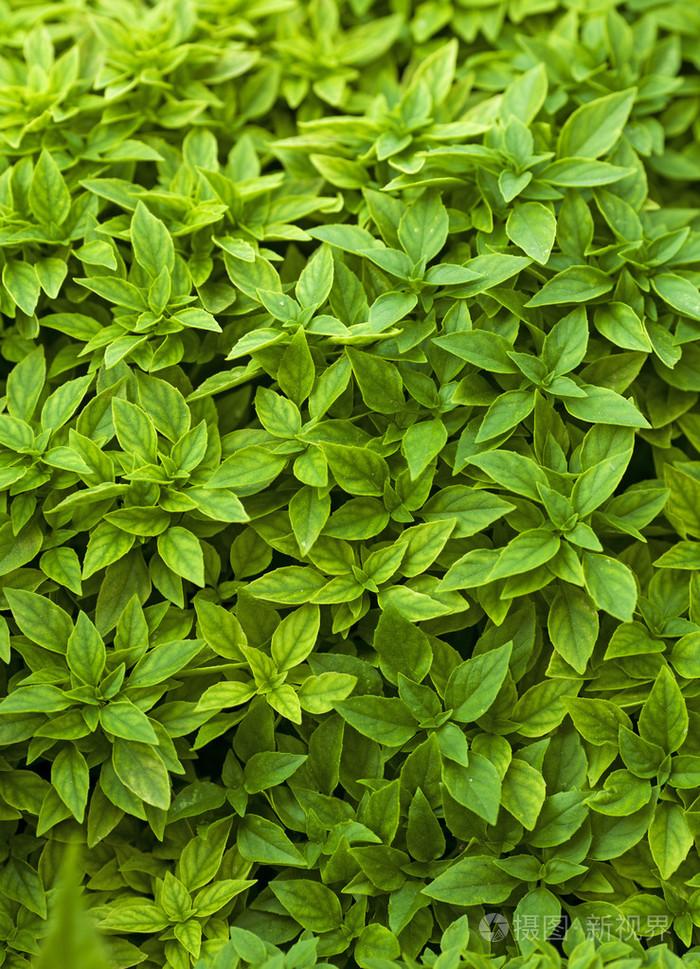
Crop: unknown
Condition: basil